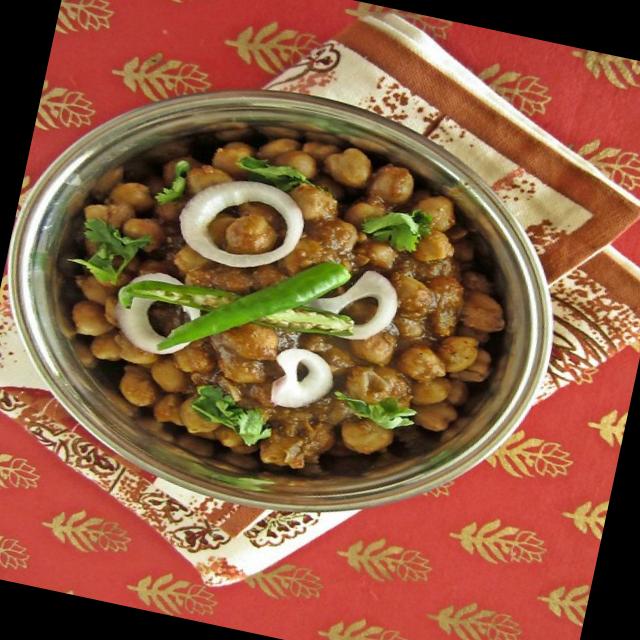
Dish: chole